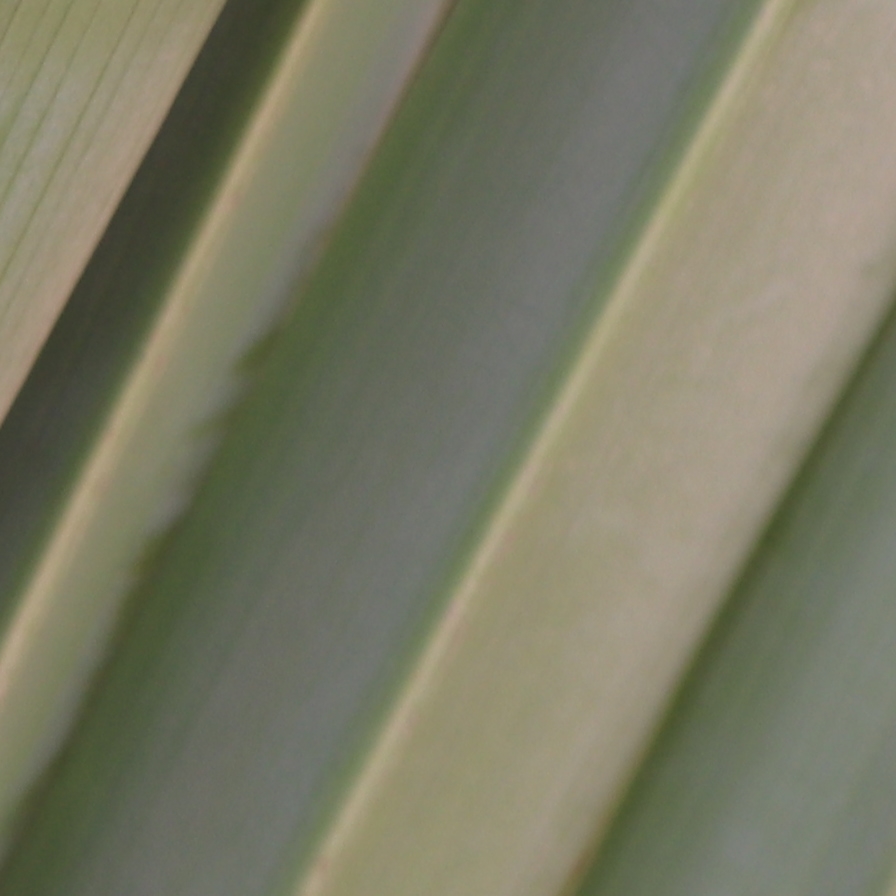
Label: Healthy